SCADA

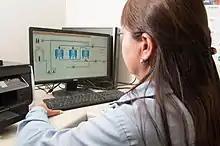
Example of SCADA used in office environment to remotely monitor a process

Both large and small systems can be built using the SCADA concept. These systems can range from just tens to thousands of control loops, depending on the application. Example processes include industrial, infrastructure, and facility-based processes, as described below: